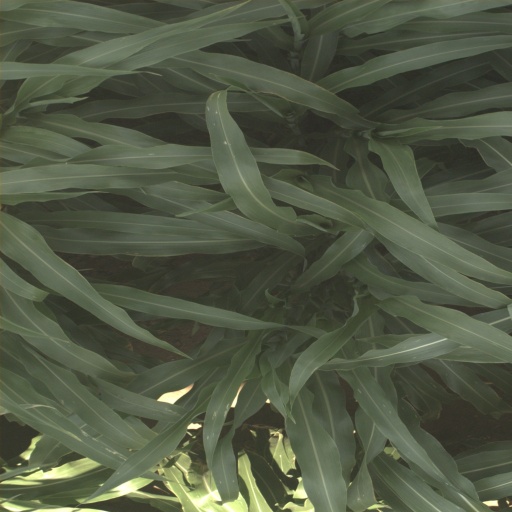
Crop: sorghum